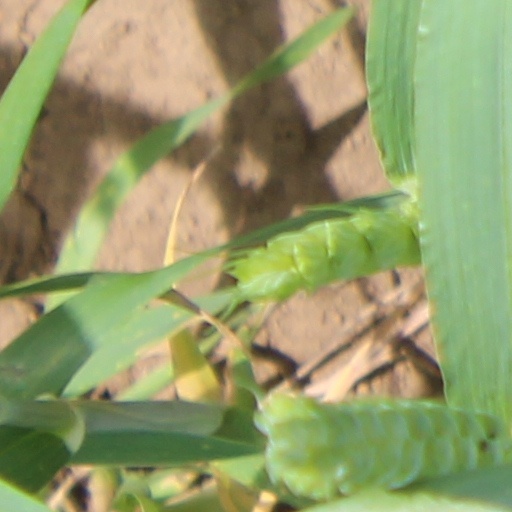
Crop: wheat